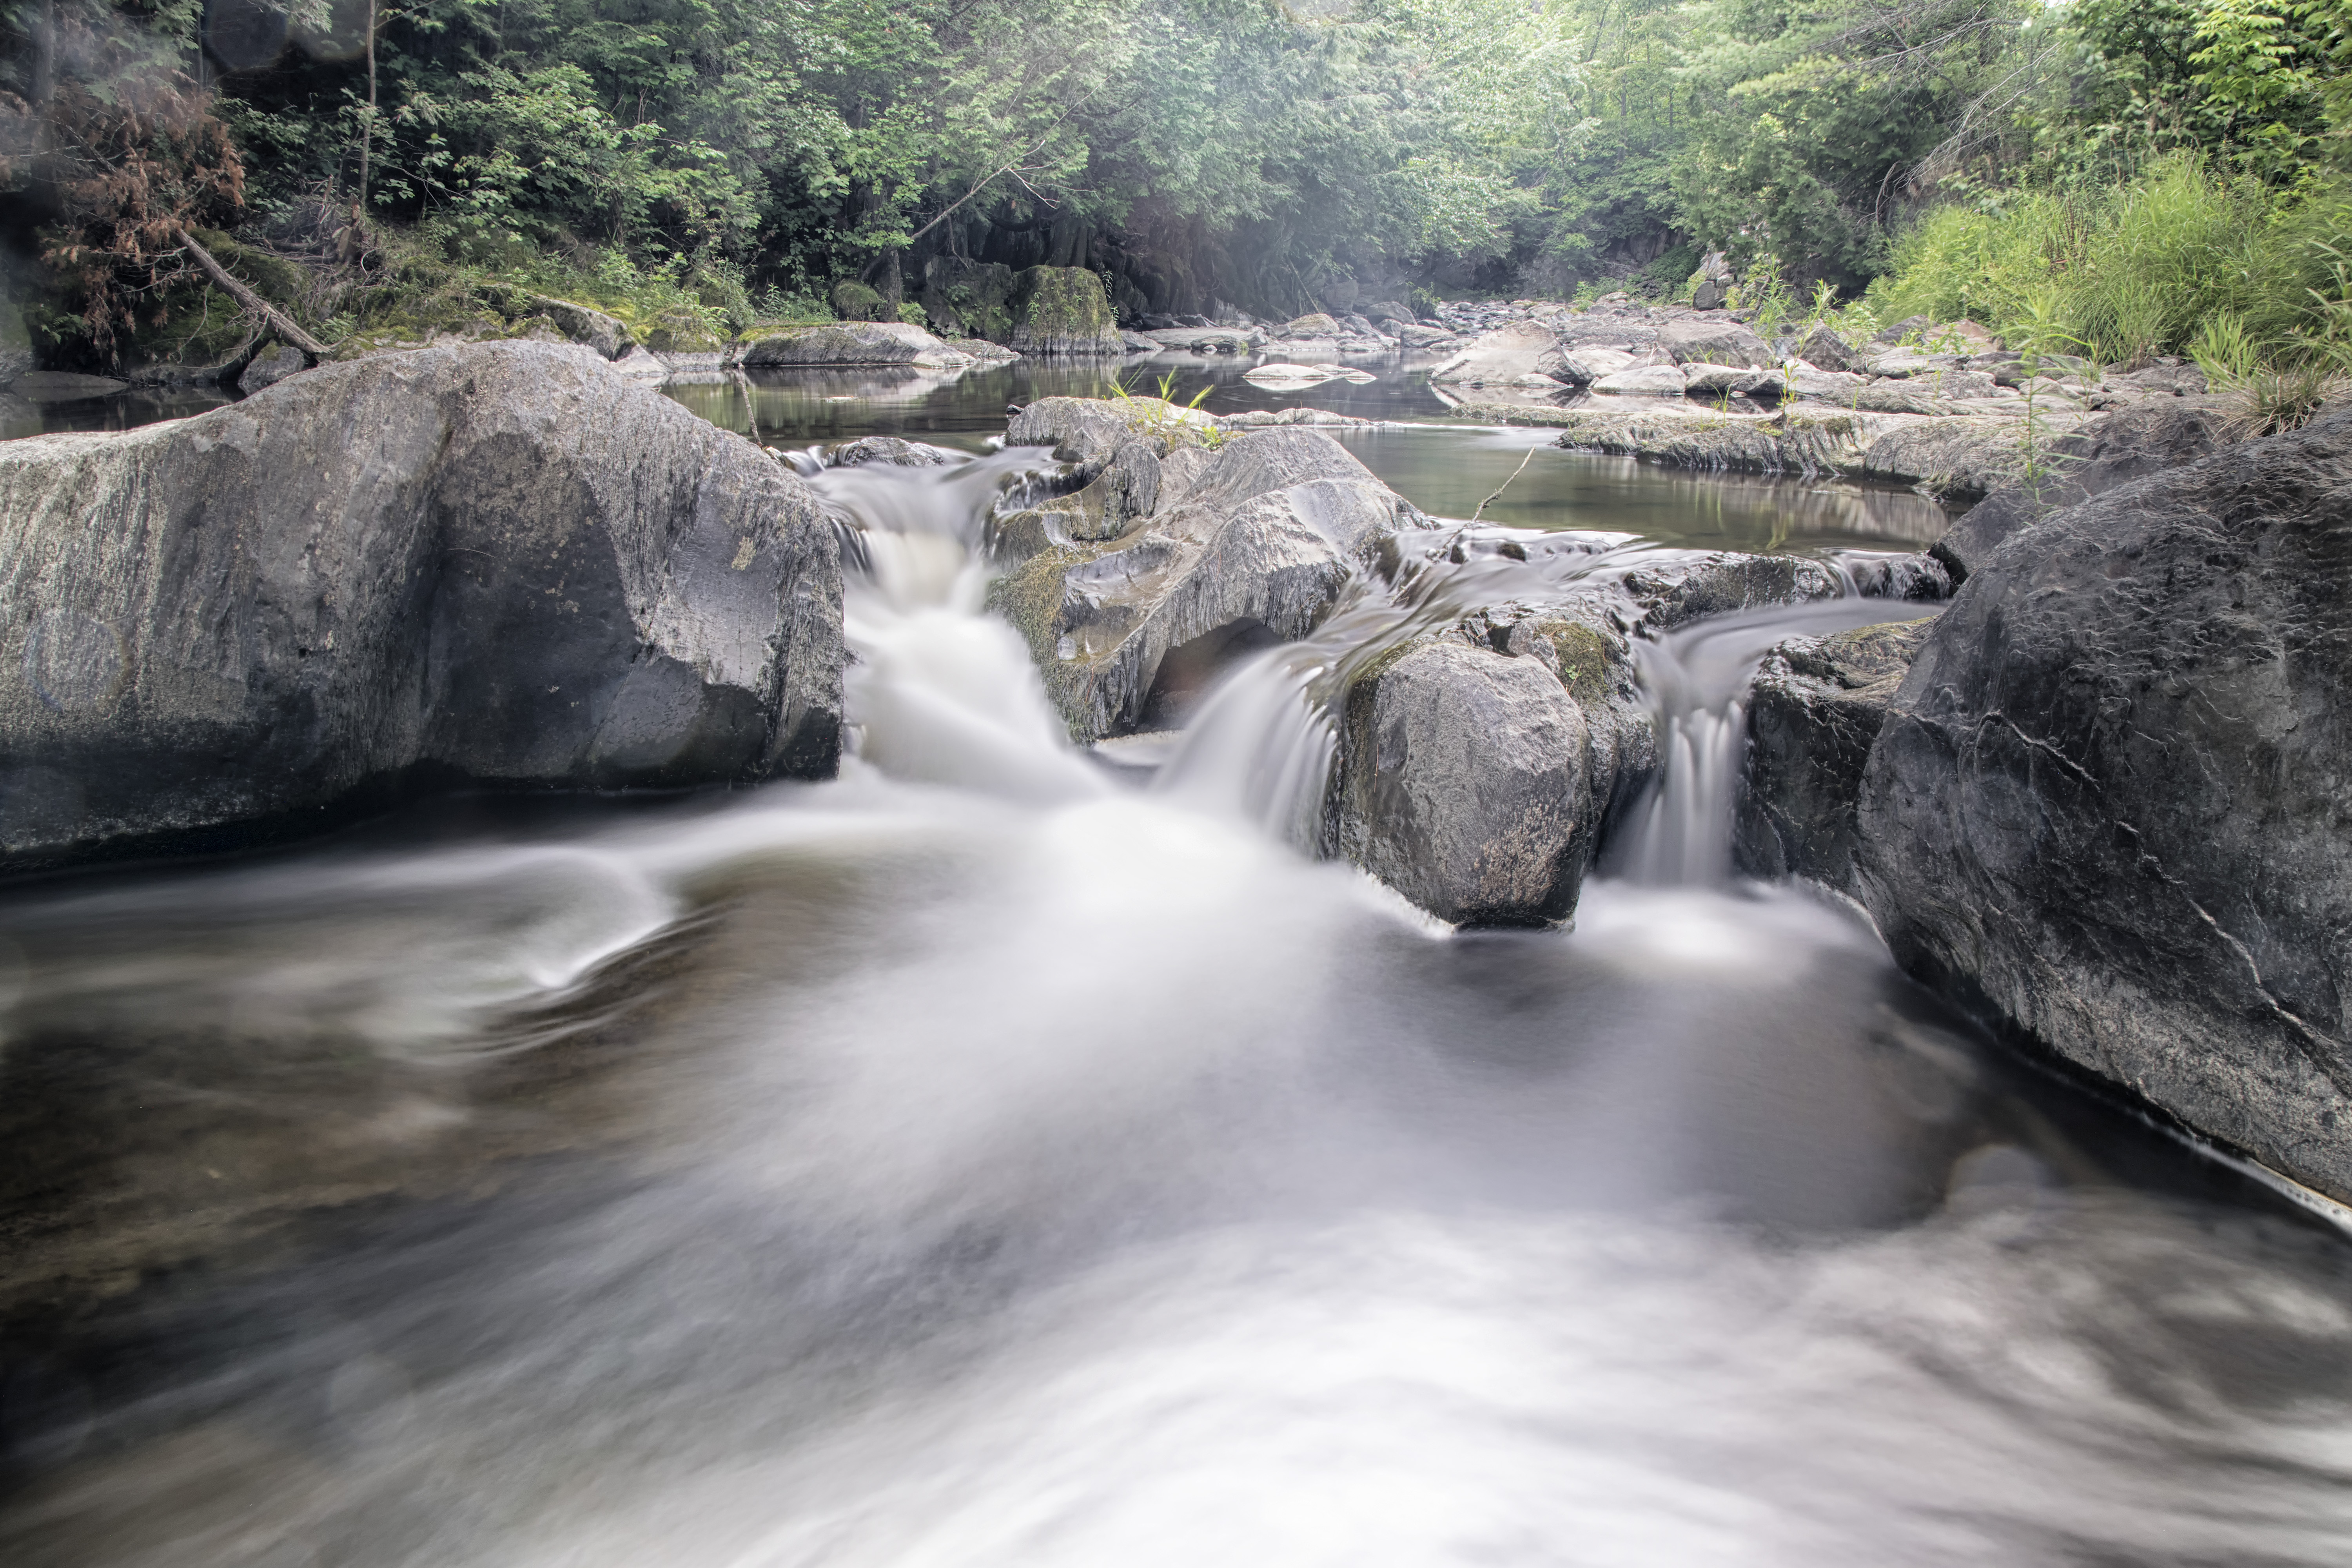
water, nature, waterfall, creek, river, valley, stream, rapid, body of water, canada, quebec, water feature, watercourse, sherbrooke, wadi, landform